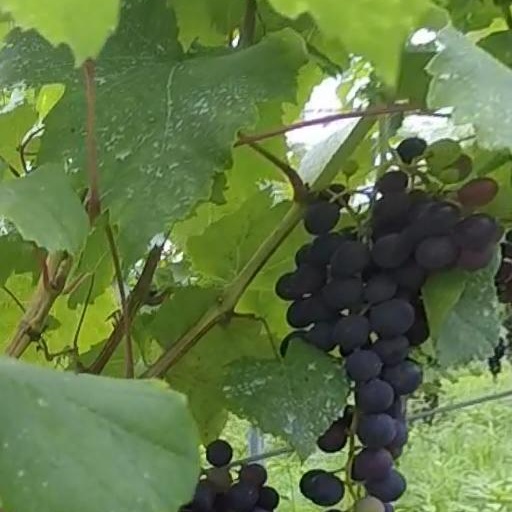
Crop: grape